James Tilley (footballer)

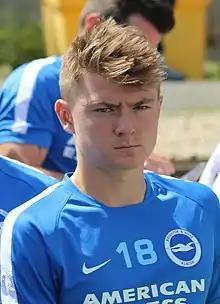
Tilley with Brighton & Hove Albion in 2015

James Alexander David Tilley (born 13 June 1998) is an English professional footballer who plays as a forward or attacking midfielder for club Wycombe Wanderers.